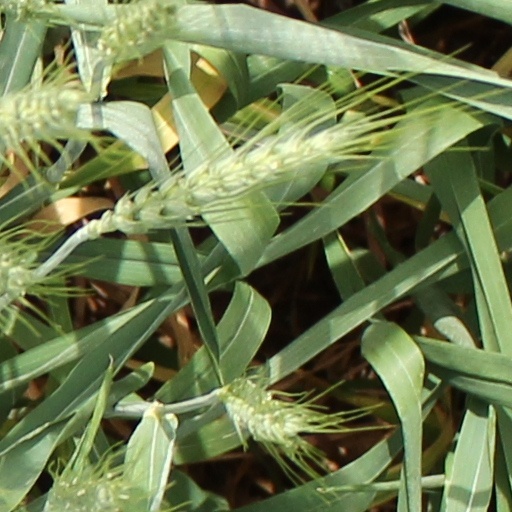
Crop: wheat